Uerikon–Bauma railway

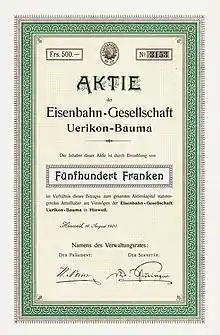
Share of the Eisenbahn-Gesellschaft Uerikon-Bauma, issued 16. August 1900

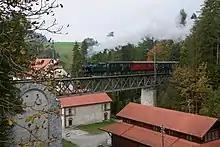
A steam train of the DVZO crosses the a bridge in Bäretswil, with buildings of the Guyer-Zeller textile mill visible

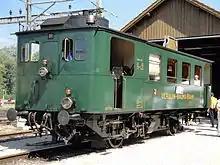
The CZm 1/2 steam railcar that formerly provided passenger service

The Uerikon to Bauma railway opened in 1901 and was the brain child of Adolf Guyer-Zeller, who would become famous as the builder of the Jungfrau Railway. The line provided a link between Uerikon, on the shores of Lake Zurich, and the Zürcher Oberland, including the town of Bäretswil where he owned a textile mill.